Bryansk

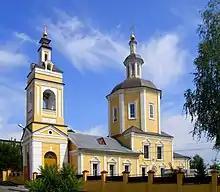
Gorno-Nikolskaya Church

In 1918 the Belarusian People's Republic and Ukrainian People’s Republic both claimed Bryansk, but Bolshevik forces took the town in 1919.